Dému

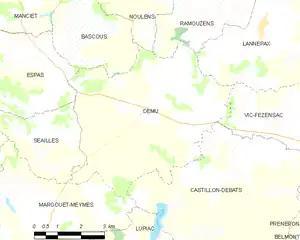
Dému and its surrounding communes

Dému features as a main setting in the Michael Ondaatje novel "Divisadero".